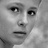
Emotion: sad